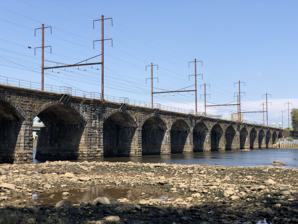
Building: Morrisville–Trenton Railroad Bridge
Country: United States of America
Year built: 1903
Bridge in and Trenton, New Jersey Morrisville–Trenton Railroad Bridge The bridge at low tide Coordinates 40°12′30″N 74°46′02″W / 40.2082°N 74.7672°W / 40.2082; -74.7672 Carries Amtrak Northeast Corridor , SEPTA Trenton Line , and NJ Transit Northeast Corridor Line (non-revenue/deadhead to NJT's Morrisville Yard ) Crosses Delaware River Locale Morrisville, Pennsylvania , and Trenton, New Jersey Maintained by Amtrak Characteristics Design Stone arch bridge Total length 1,220 feet (370 m) Width 54 feet (16 m) Longest span 60 feet (18 m) History Opened 1903 Location The Morrisville–Trenton Railroad Bridge is a rail bridge across the Delaware River between Morrisville , Pennsylvania and Trenton , Mercer County , New Jersey , United States. The bridge carries the Amtrak Northeast Corridor trains and SEPTA Trenton Line as well as non-revenue trains for NJ Transit 's Northeast Corridor Line that have terminated at the Trenton Transit Center bound for the Morrisville Yard . History A series of Pennsylvania Railroad (PRR) predecessors operated trains across the nearby Lower Trenton Bridge from 1834 until 1903, when PRR completed a grade separation project through Trenton, including this stone arch bridge on a new alignment. In 1953, the Morrisville approach to the bridge was blocked when eight cars of an eighty-three-car freight train operated by the Pennsylvania Railroad derailed at 11 p.m. on January 13. No one was injured in the incident; however, four of the derailed cars were described in news reports as "smashed across the four tracks," along with a steel pole that "was knocked across the tracks, tearing down the lines feeding current to express and local trains." As a result, the railroad's main line to New York was inoperable for five hours, forcing the cancellation or delay of more than twenty passenger trains. See also List of bridges documented by the Historic American Engineering Record in New Jersey List of bridges documented by the Historic American Engineering Record in Pennsylvania List of bridges on the National Register of Historic Places in New Jersey List of crossings of the Delaware River National Register of Historic Places listings in Mercer County, New Jersey References